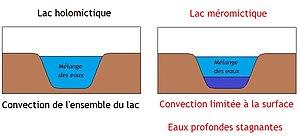
Lacs holomictiques et méromictiques
En limnologie, un lac est, de manière générale, une grande étendue d'eau entourée de terre, où il suffit que la profondeur, la superficie, ou le volume soit suffisant pour provoquer un dépôt de sédiments ou une stratification.